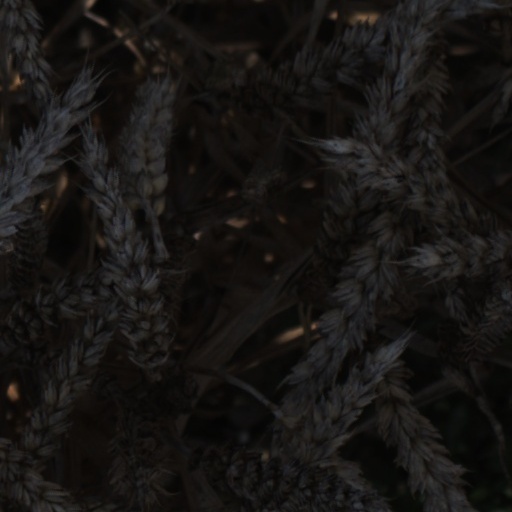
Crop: wheat